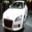
Label: automobile